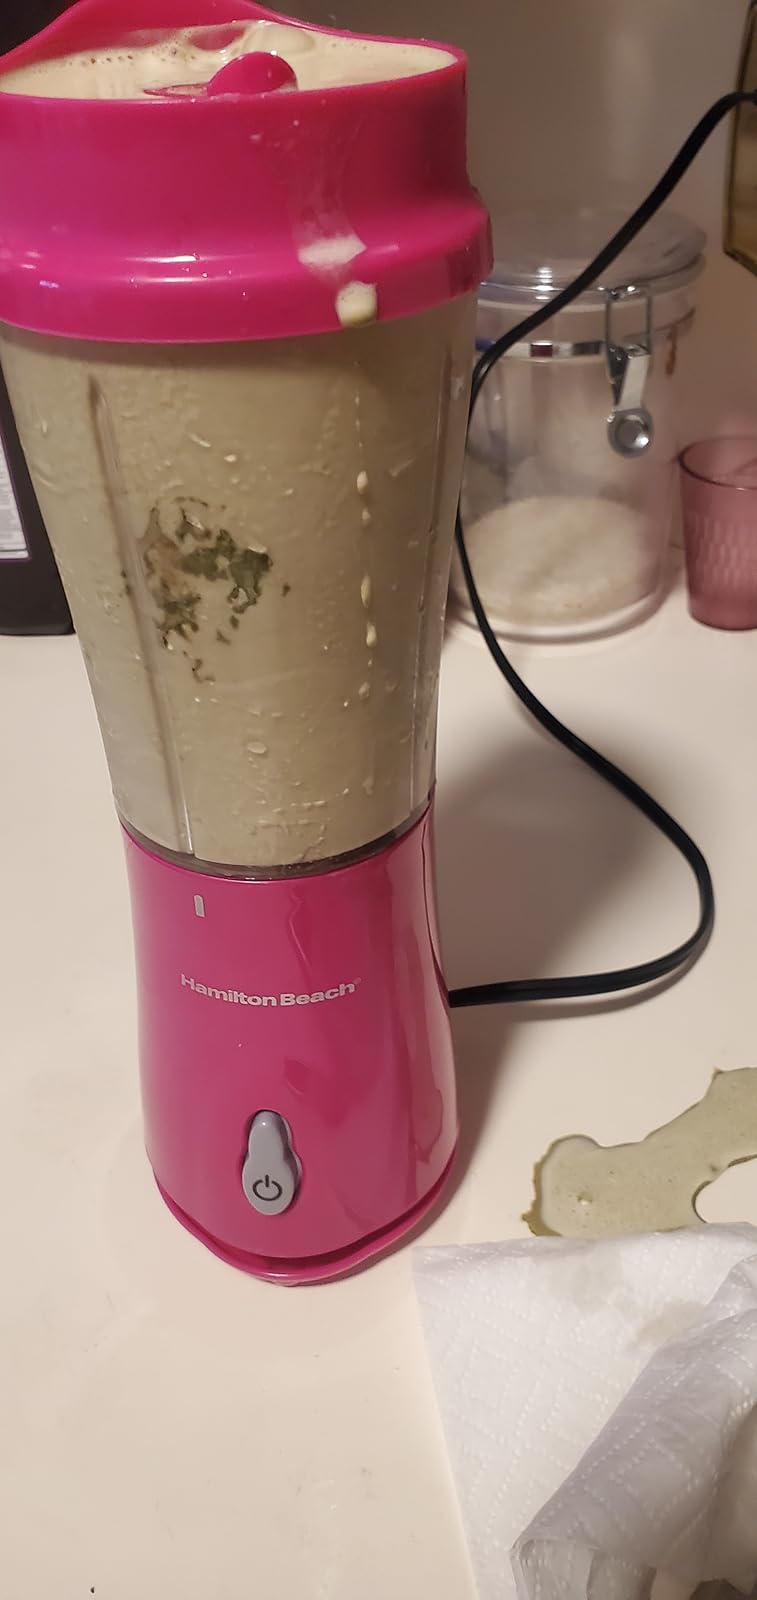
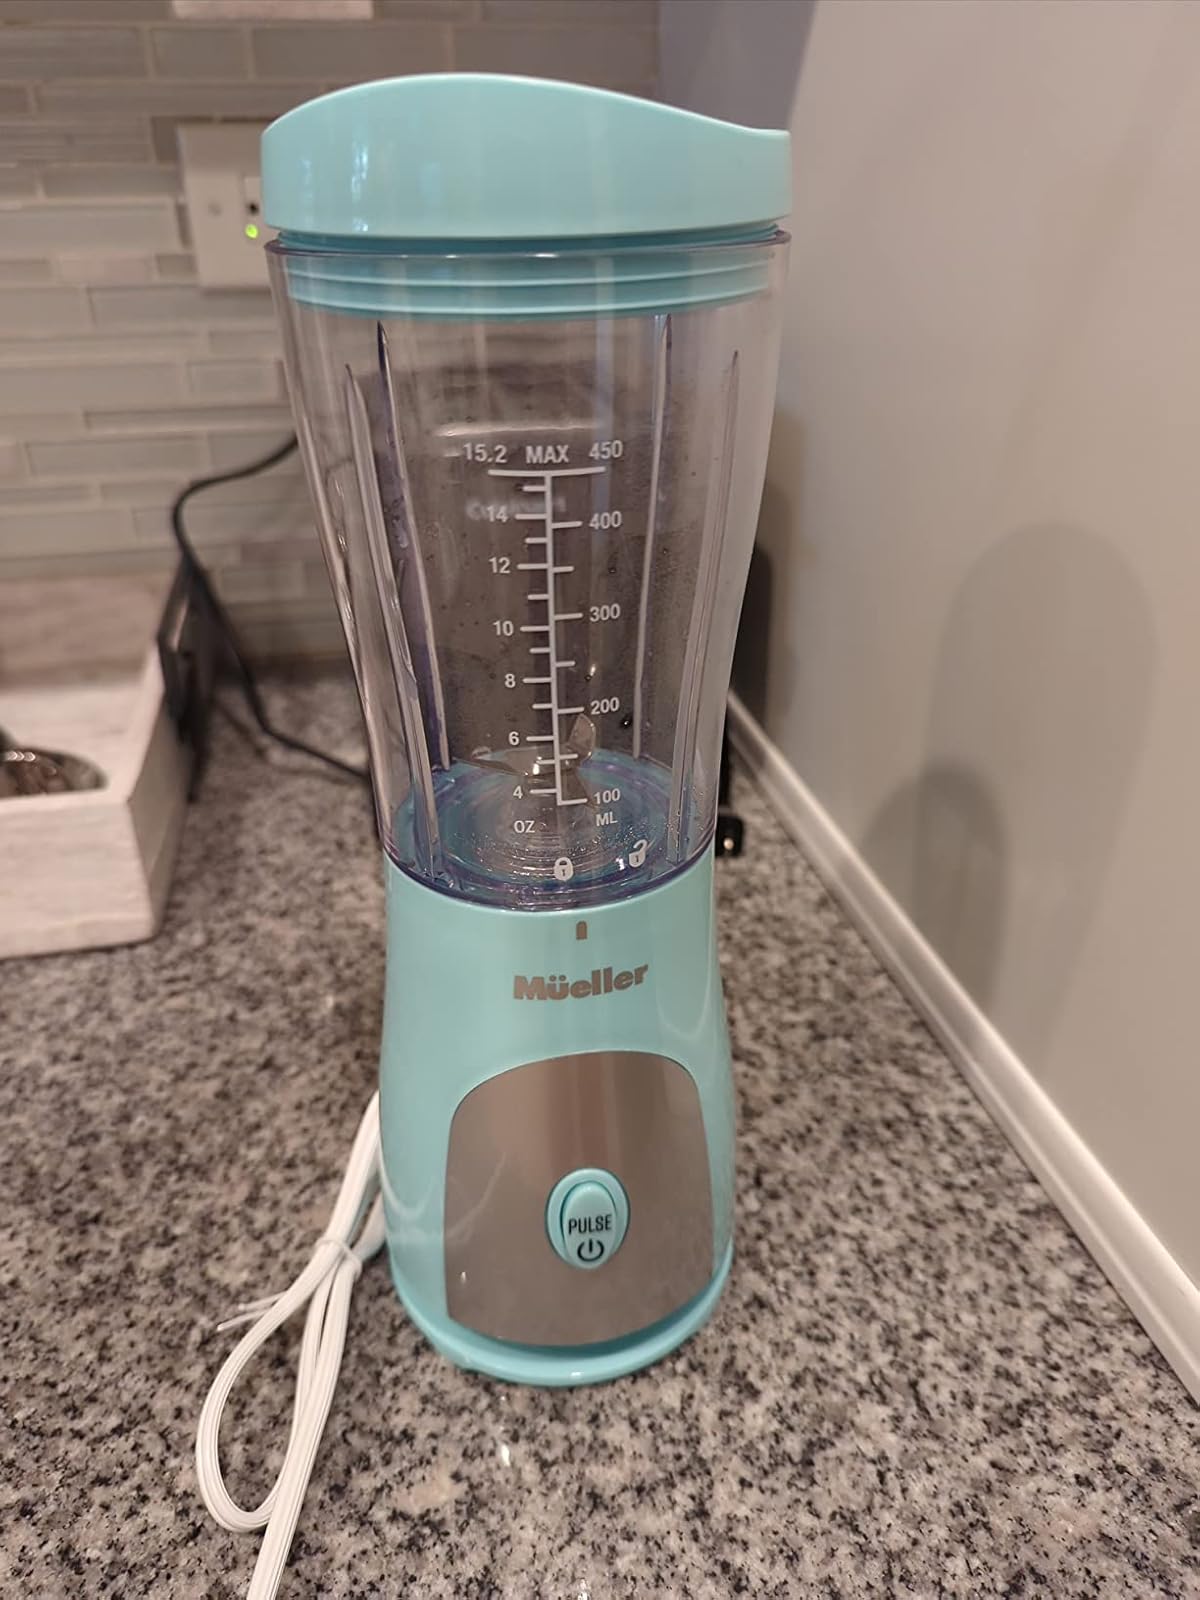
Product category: items_blender
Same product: no